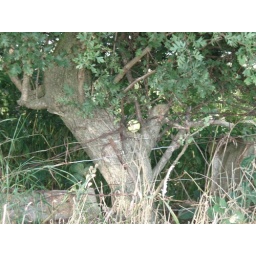
my ball in a tree trunk